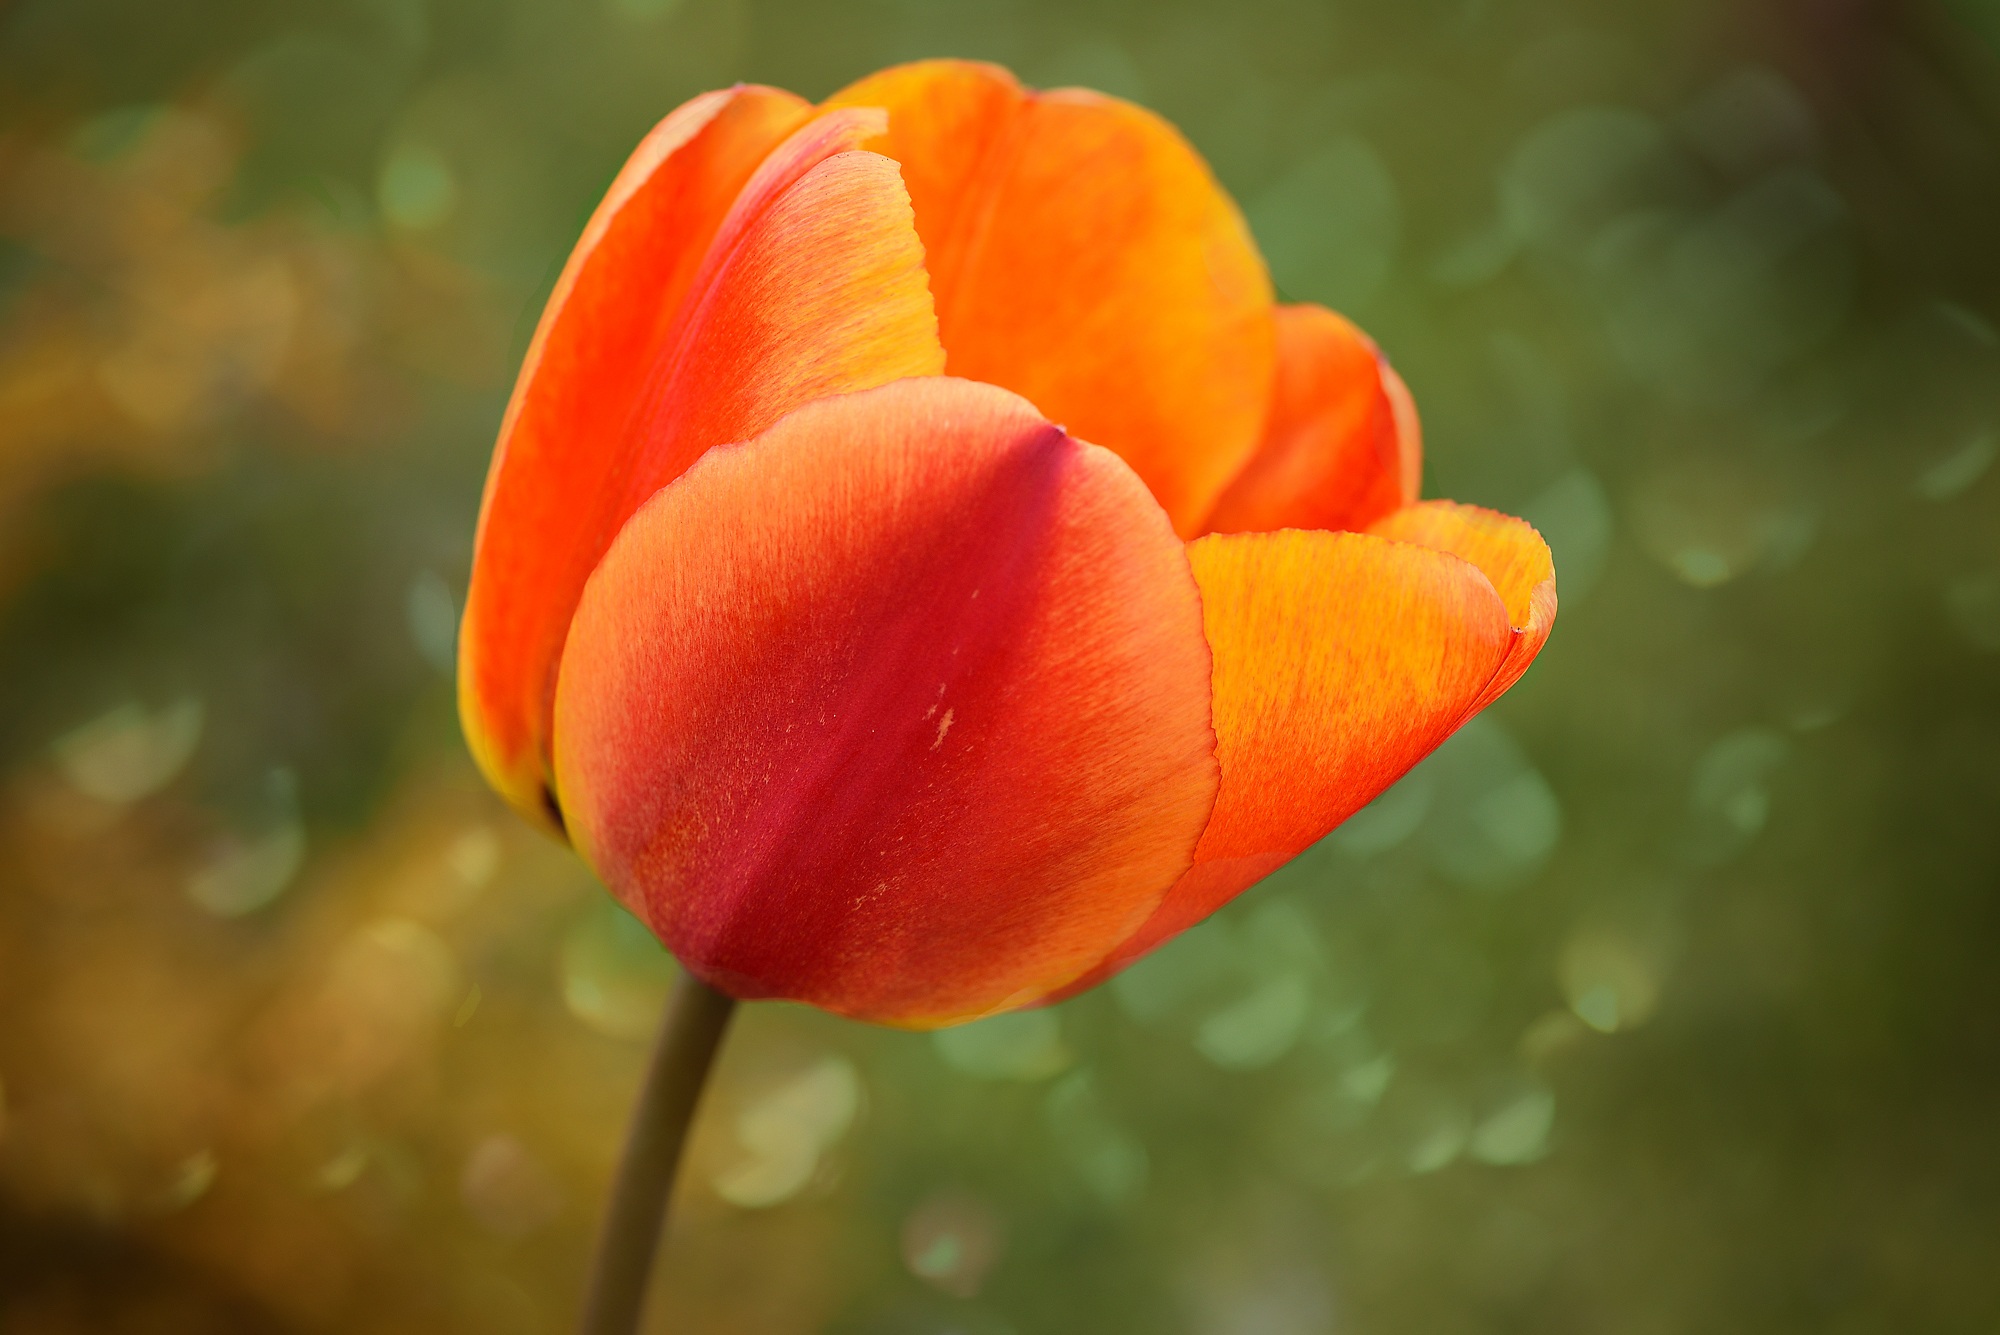
blossom, plant, flower, petal, bloom, tulip, yellow, garden, close, flora, close up, spring flower, macro photography, flowering plant, schnittblume, orange red, plant stem, land plant